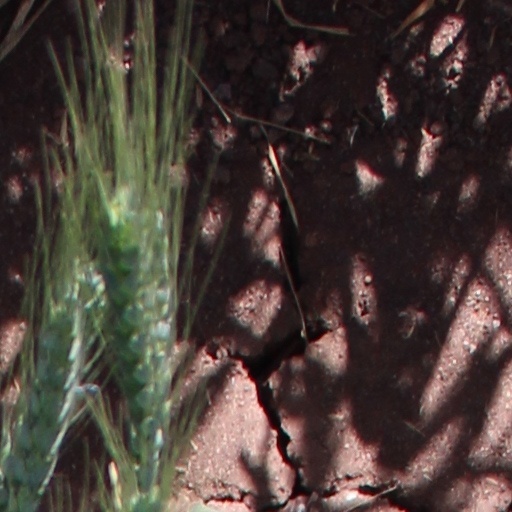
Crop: wheat